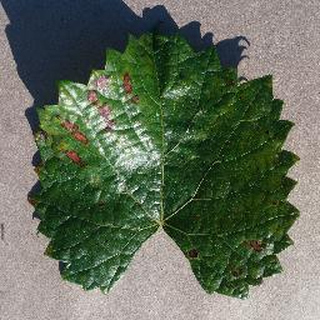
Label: grape_esca_black_measles